Luigi Snozzi

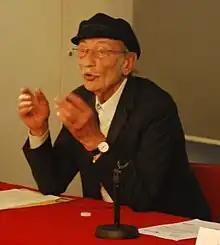
Luigi Snozzi, 2009

Luigi Snozzi (29 July 1932 – 29 December 2020) was a Swiss architect, born in Mendrisio, Ticino. He worked in Locarno and Lugano.